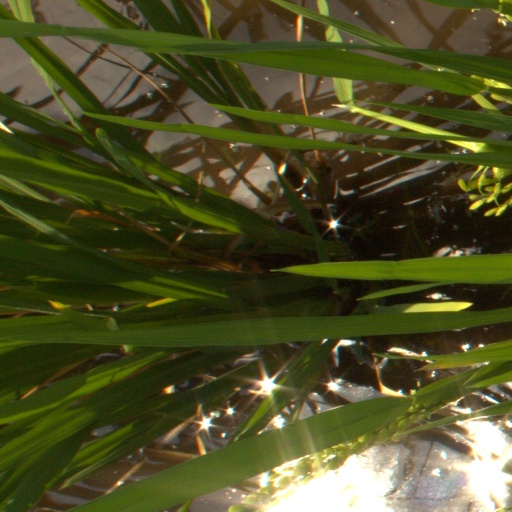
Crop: rice